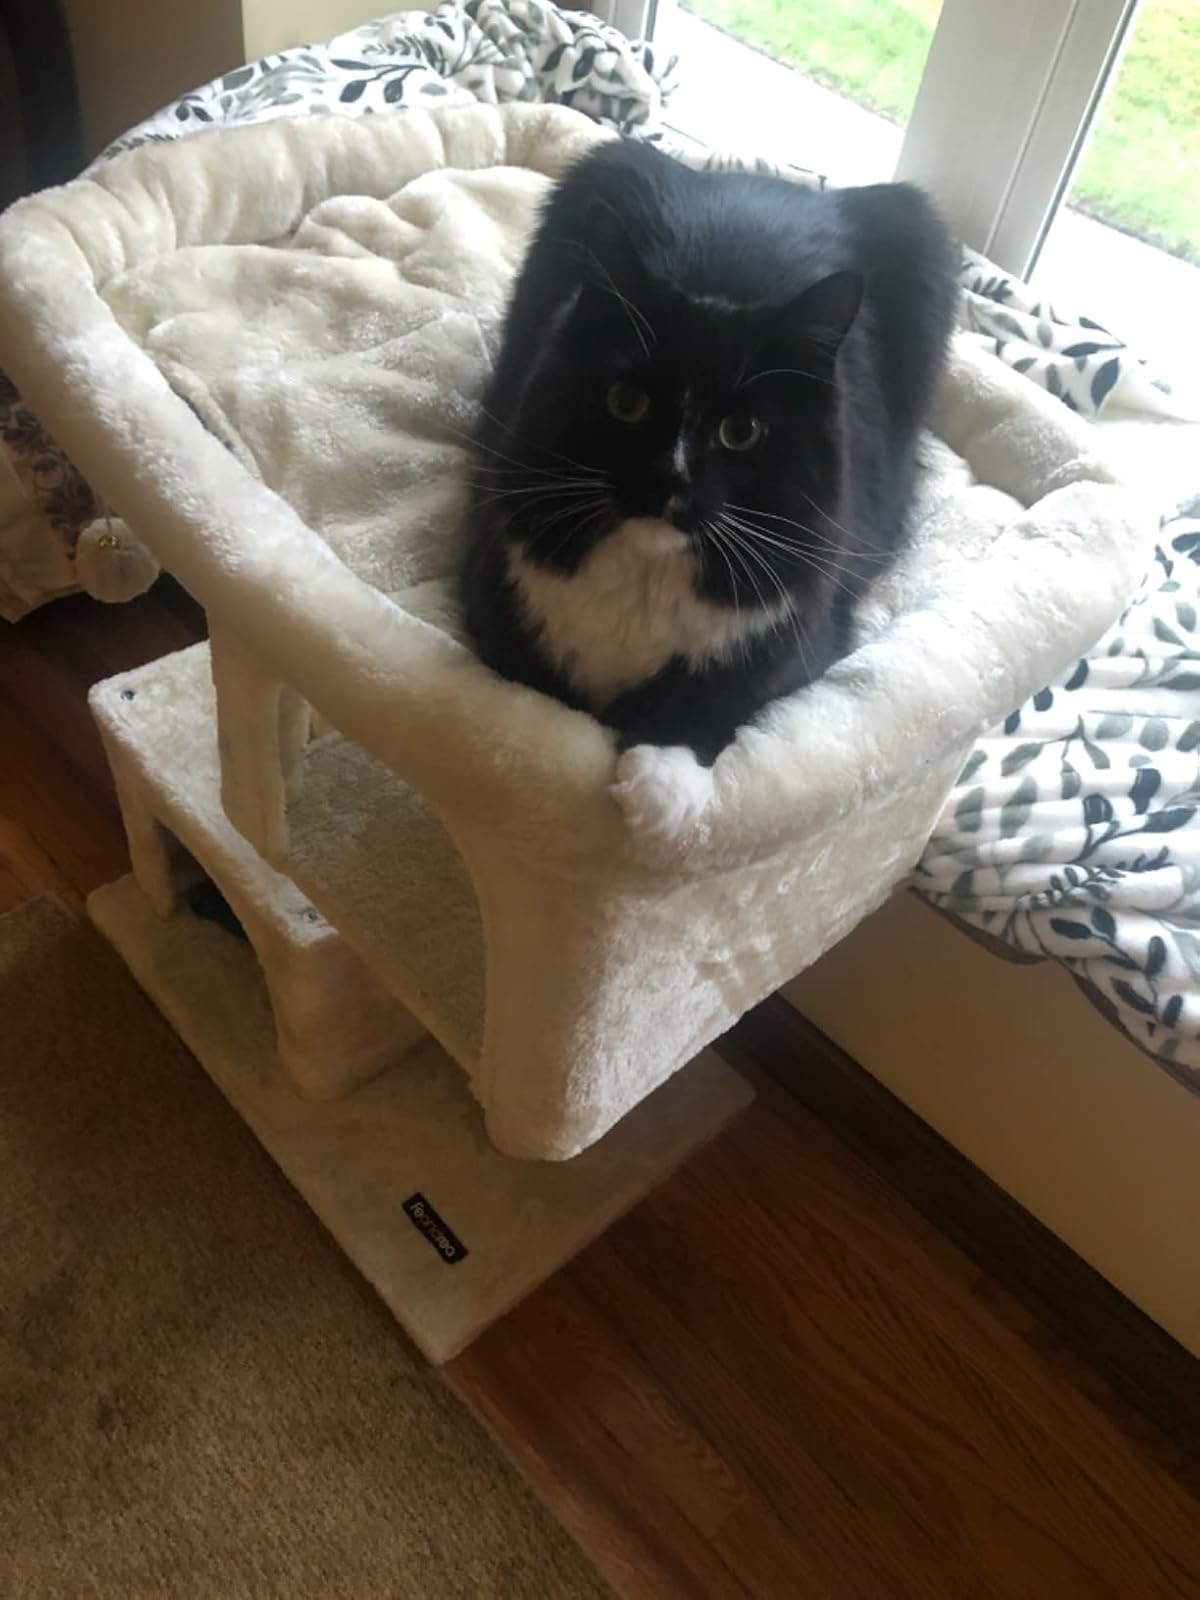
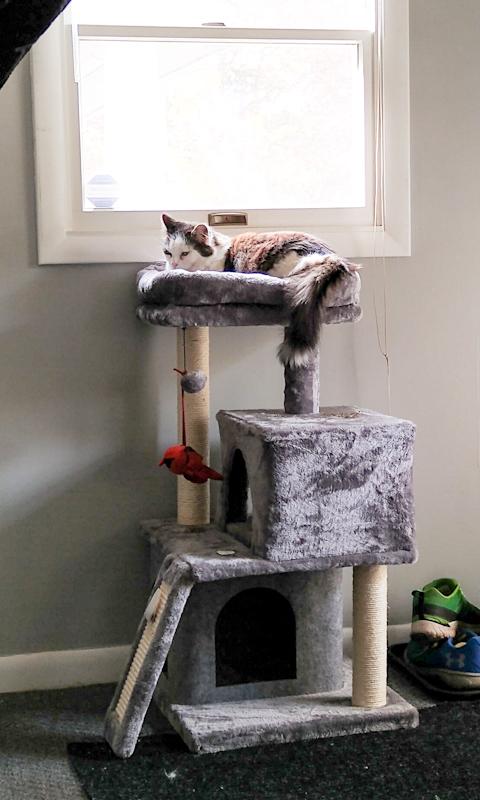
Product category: items_cat tree
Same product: no